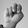
ASL letter: N